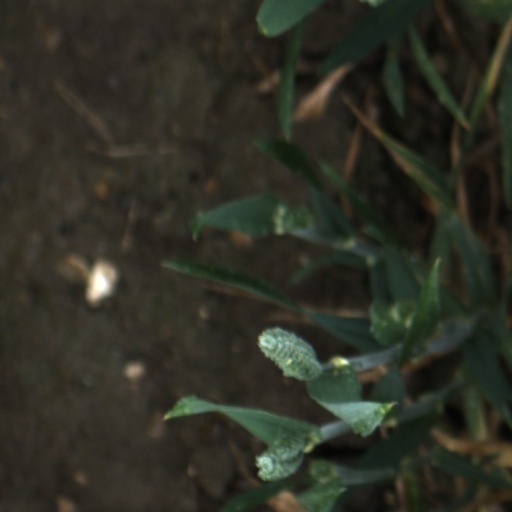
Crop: wheat